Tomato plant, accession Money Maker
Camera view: bottom (45 deg); turntable rotation: 30 degrees
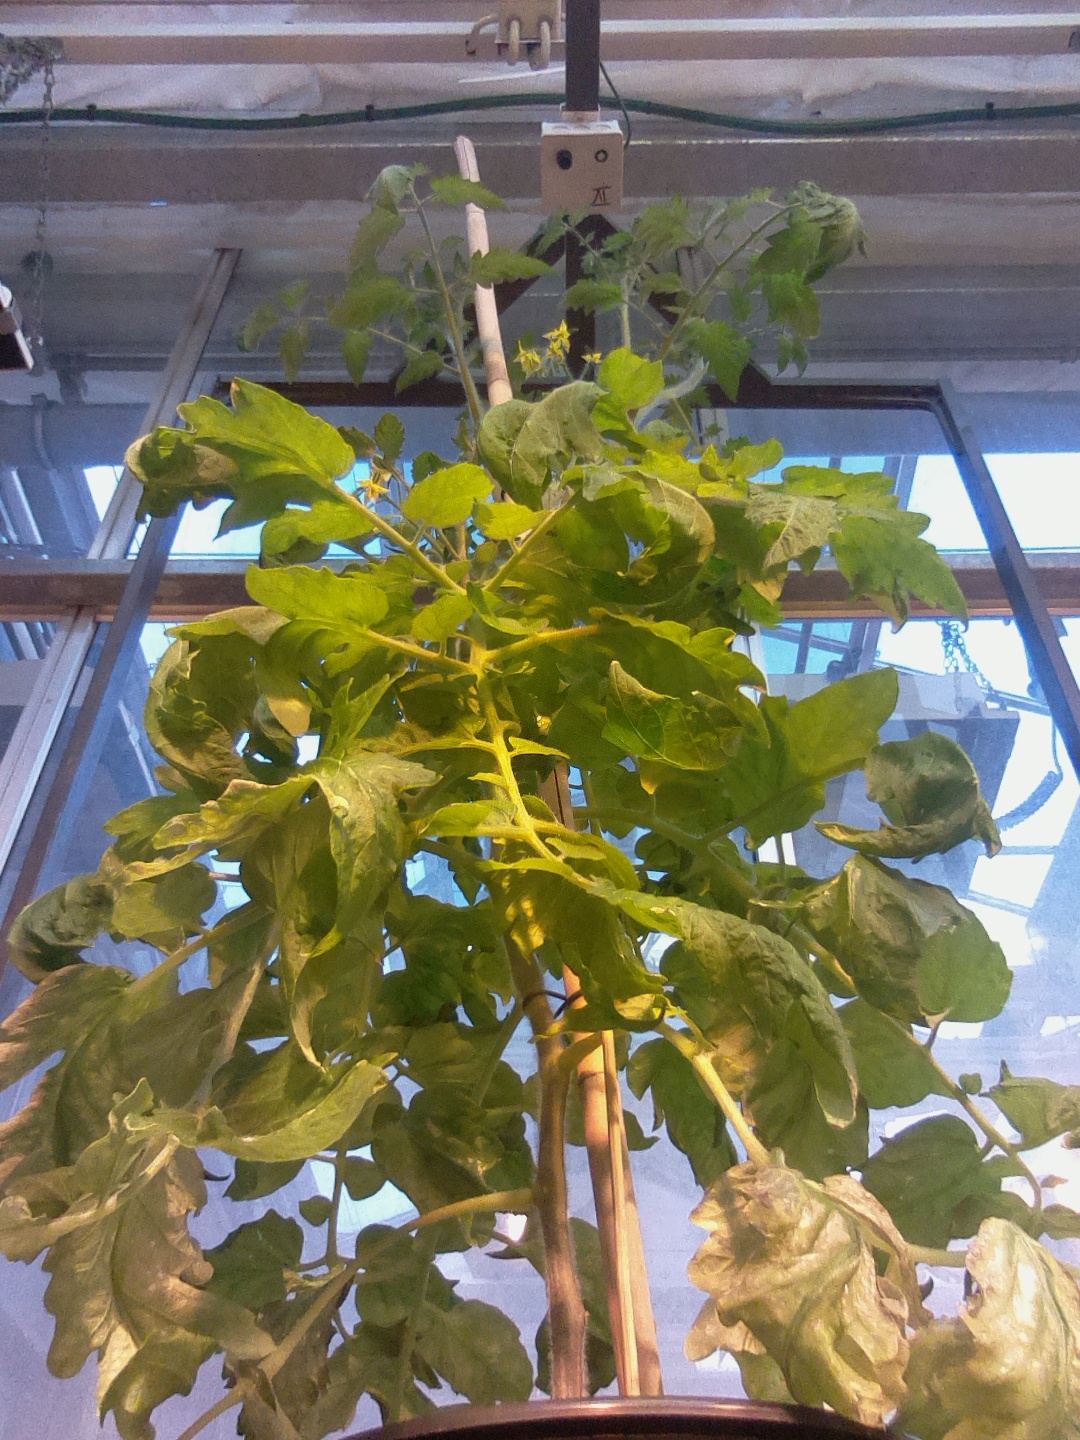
BBCH growth stage 70: Fruits at the main stem or branches visibles